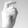
ASL letter: X